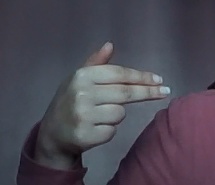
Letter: ghain